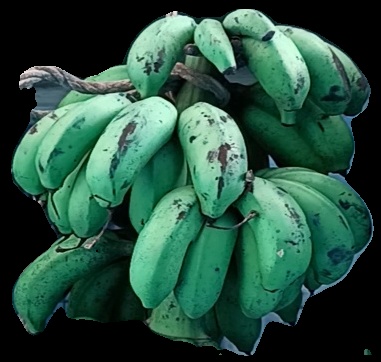
Variety: rasbale
Grade: grade2